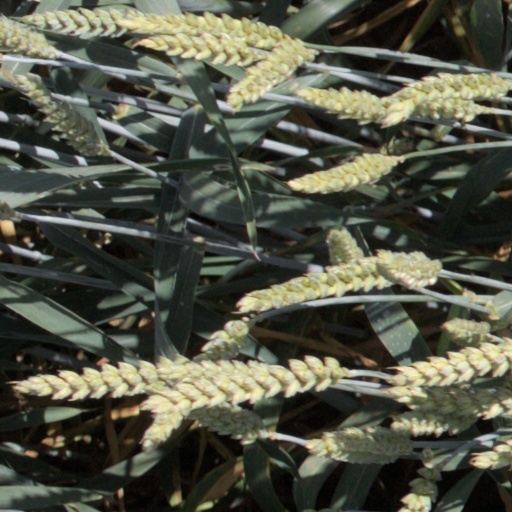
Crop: wheat